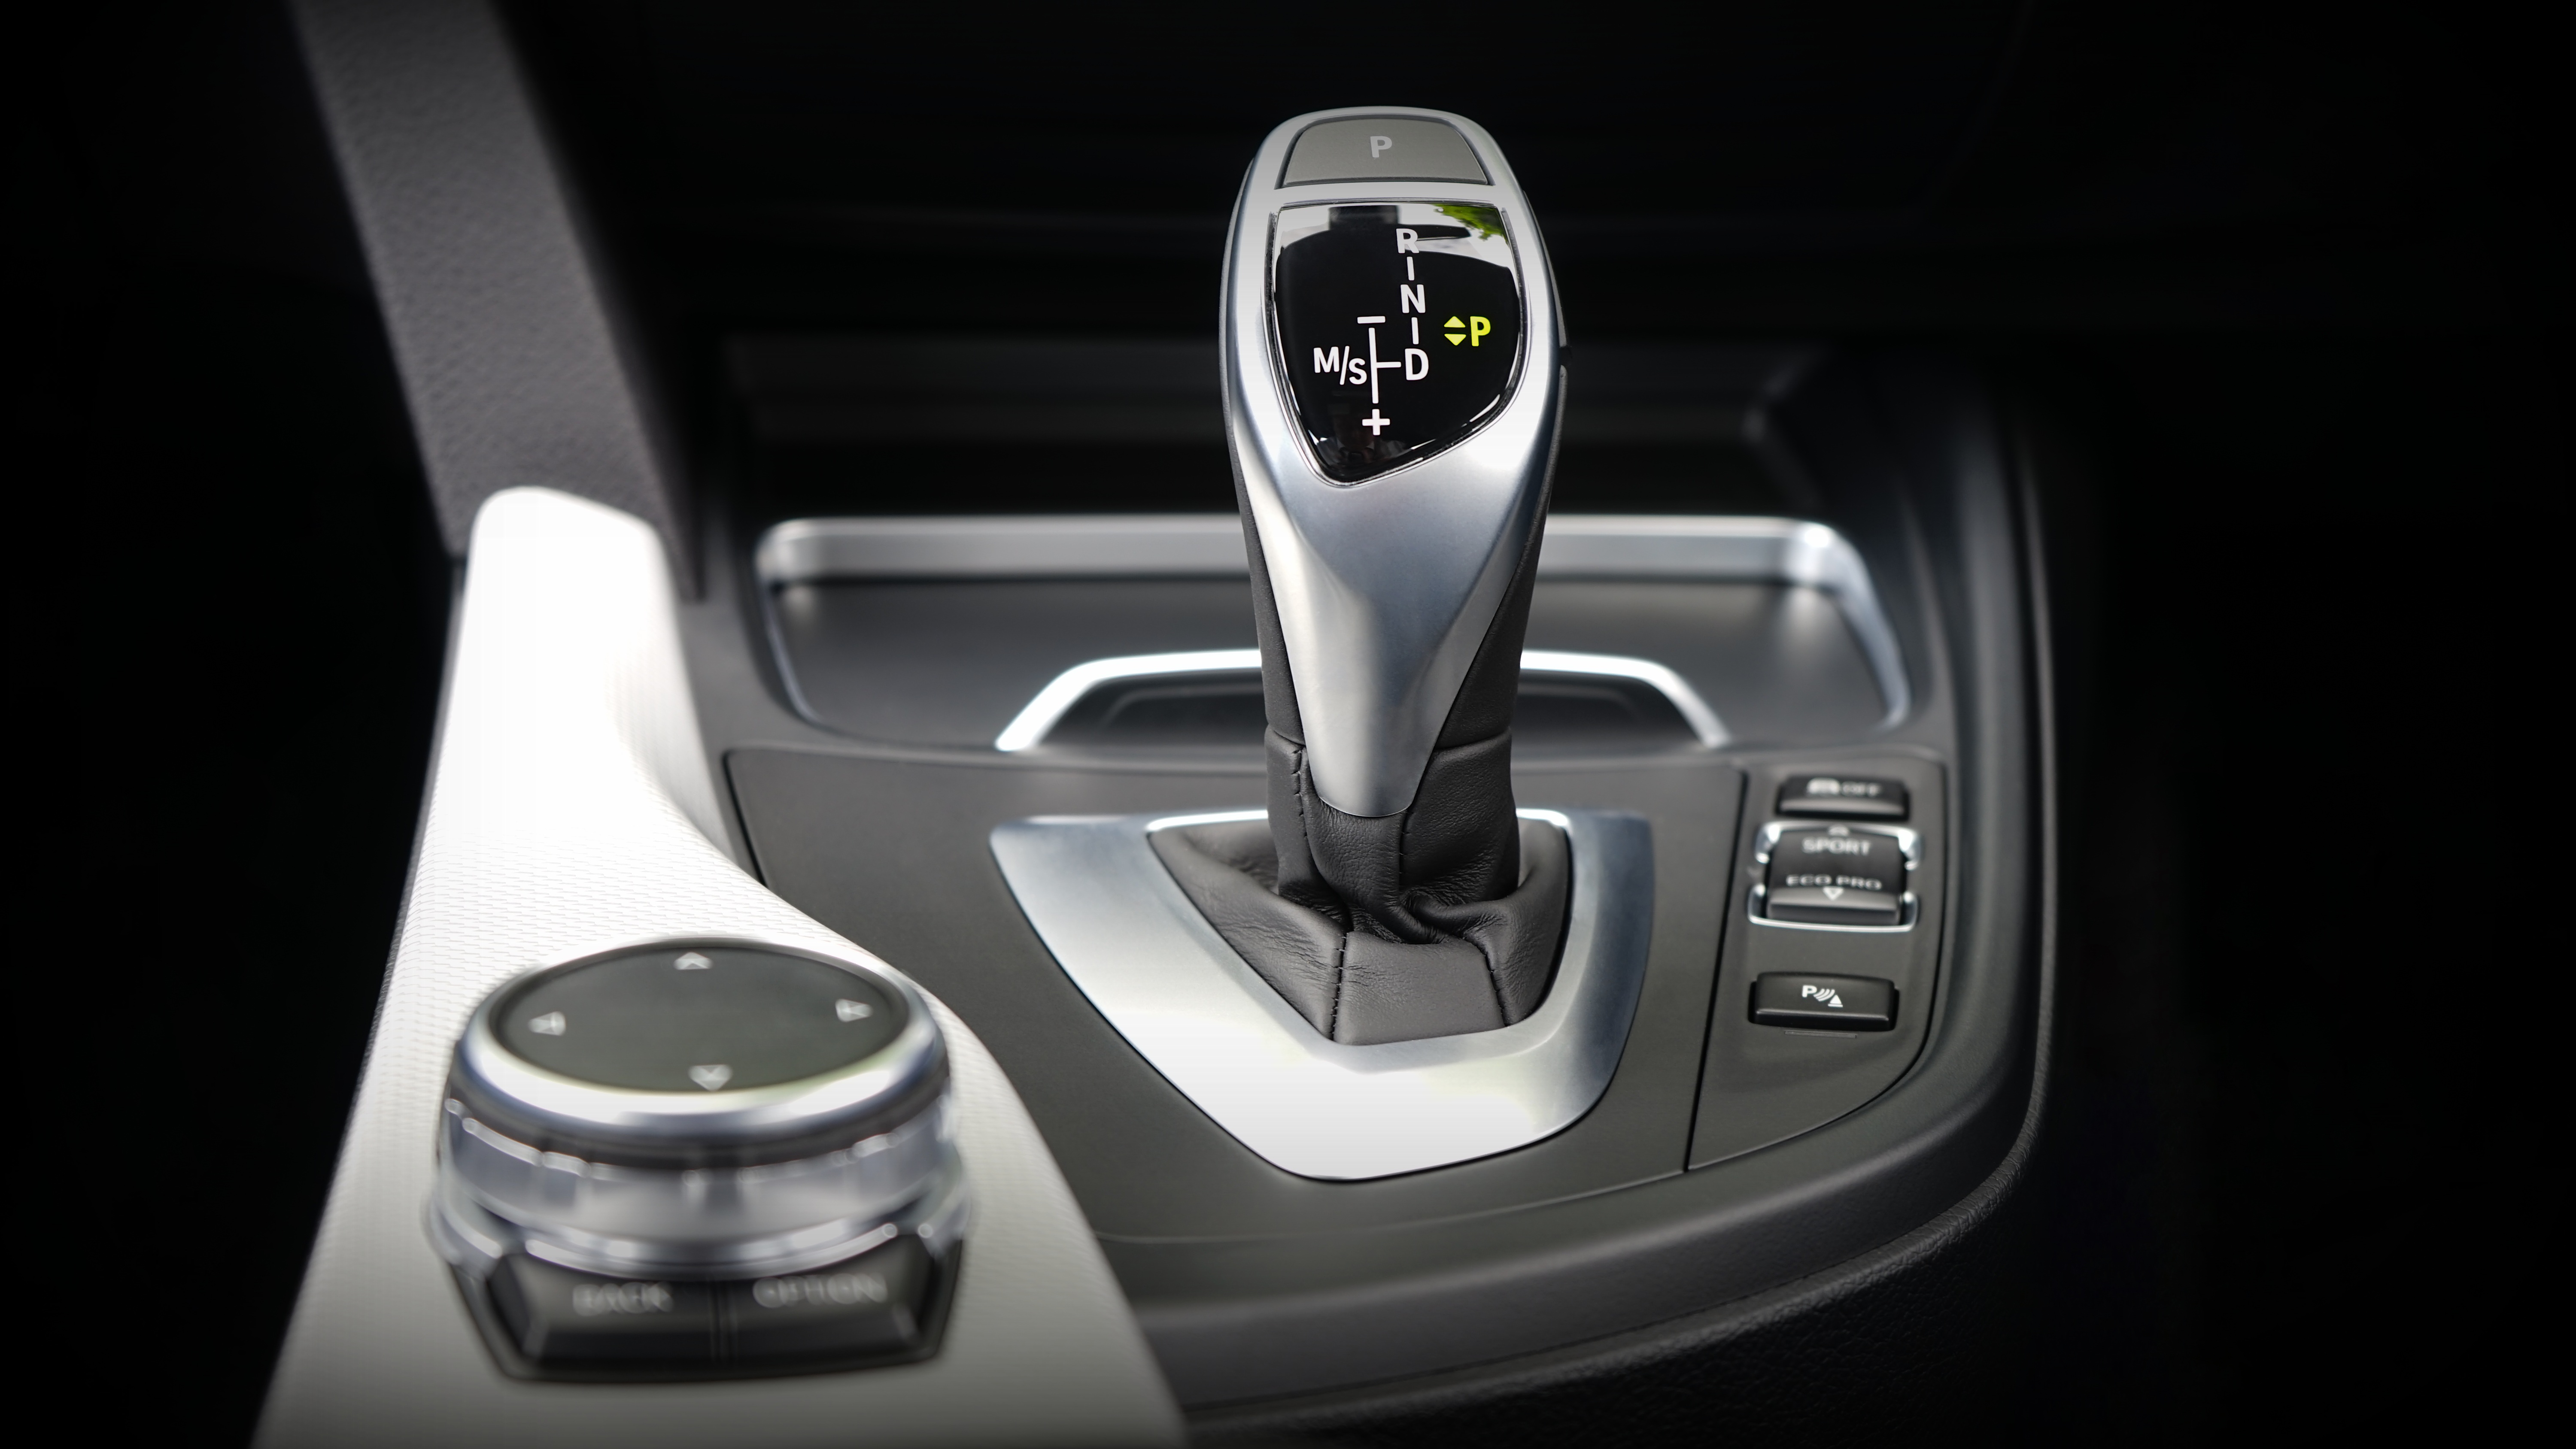
technology, sport, car, wheel, automobile, interior, motion, transportation, transport, vehicle, equipment, gear, drive, auto, steering wheel, black, speed, dashboard, modern, automotive, cockpit, sports car, power, luxury, design, performance, motor, climate, style, comfort, bmw, expensive, fast, shift, lever, luxurious, city car, luxury cars, sport utility vehicle, land vehicle, gear lever, automobile make, automotive exterior, compact car, automotive design, luxury vehicle